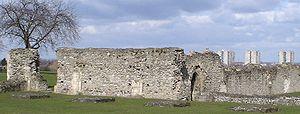
Richard de Luci ou de Lucy, lord d'Ongar, justiciar en chef d'Angleterre, soldat et administrateur, est un important baron anglo-normand et agent au service des rois Étienne et Henri II d'Angleterre, qu'il servit avec une loyauté irréprochable.